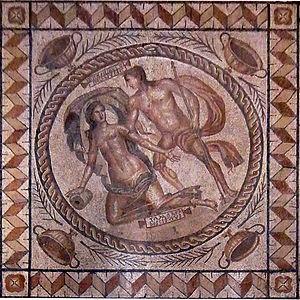
Mosaïque de Lillebonne - détail
Juliobona était une cité gallo-romaine fondée au Iᵉʳ siècle sous l'empereur Auguste. C'était le chef-lieu de la cité des Calètes qui peuplaient l'actuel Pays de Caux. C'est l'actuelle ville de Lillebonne, dans le département de Seine-Maritime.
La grande mosaïque de Lillebonne est une mosaïque d’époque romaine, trouvée en 1870 à Lillebonne, ancienne Juliobona. Lors de sa découverte, elle mesurait 8,56 m sur 6,80 m. On estime qu'elle date de la fin du IIIᵉ ou du IVᵉ siècle apr. J.-C., même si la datation ne peut être précisée davantage.